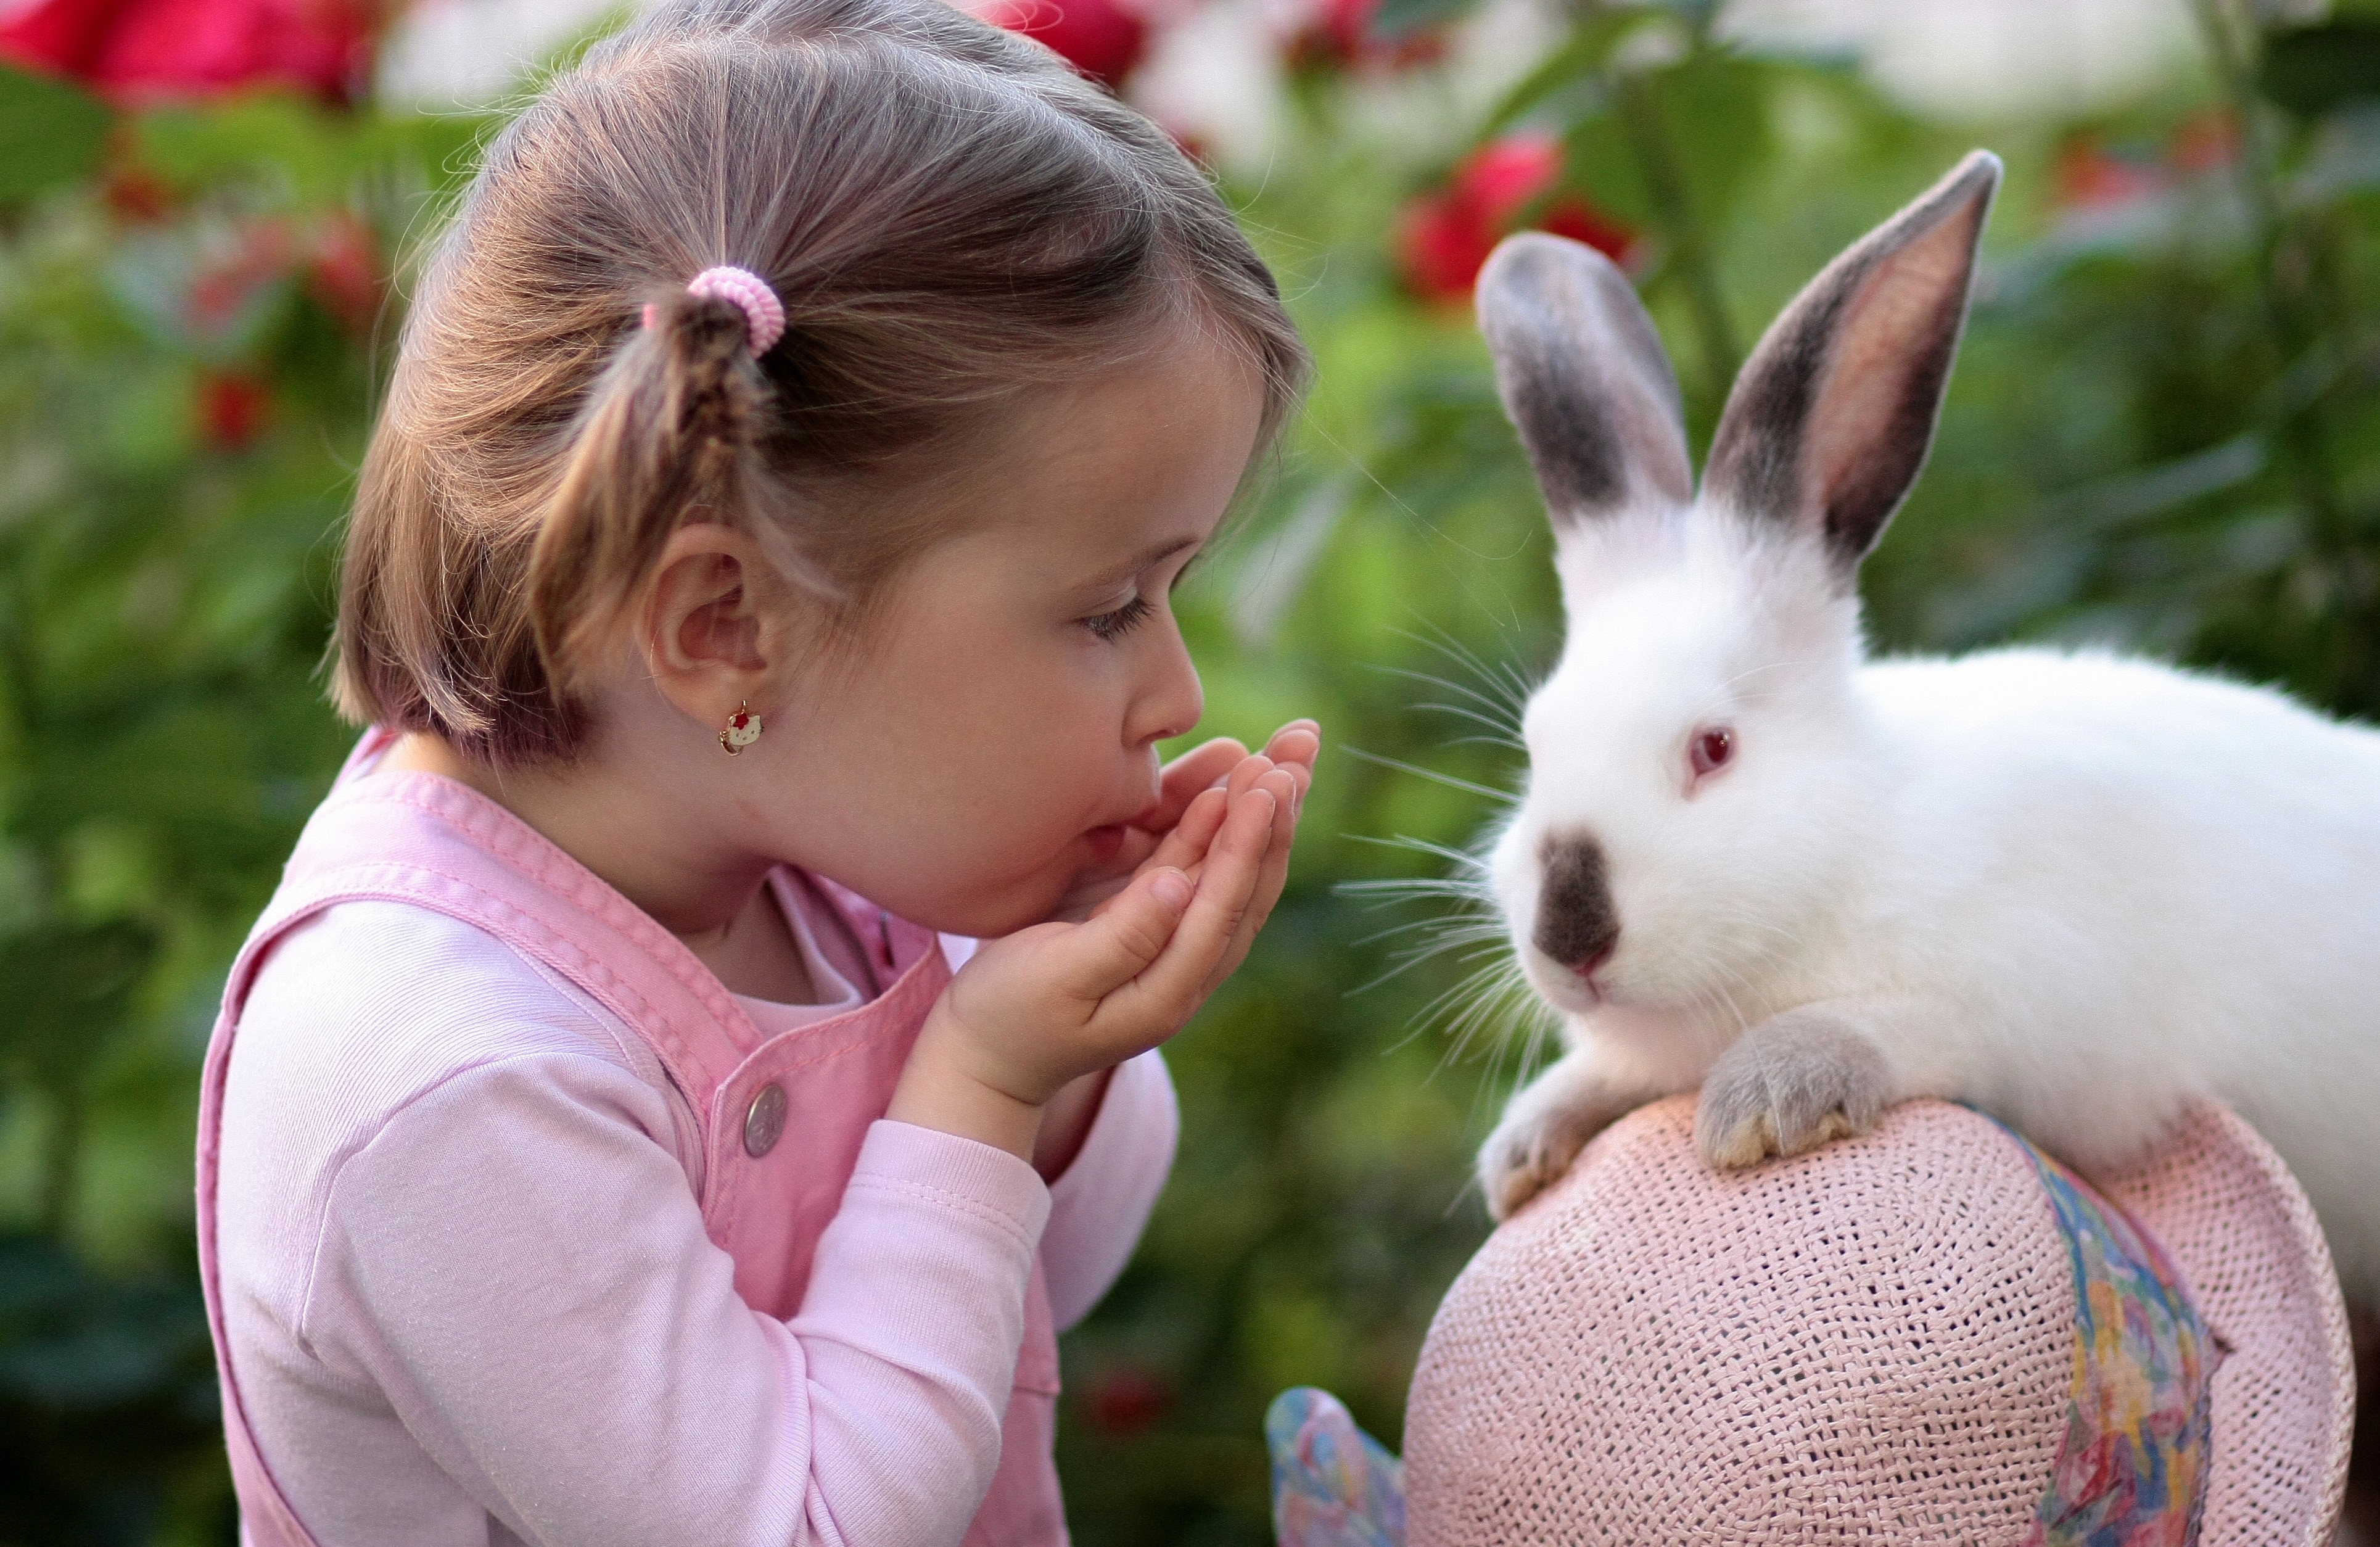
girl, play, flower, love, child, friendship, rabbit, skin, supplies, rabits and hares